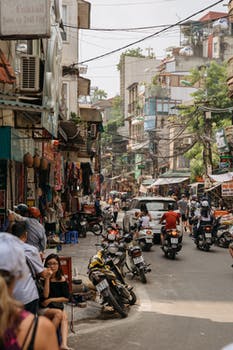
Label: No Watermark